Frederic Vaughan Abbot

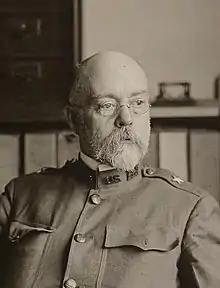
Abbot as a brigadier general in April 1918

Frederic Vaughan Abbot (March 4, 1858 – September 26, 1928) was an American military officer who attained the rank of brigadier general in the United States Army. He was most notable for his World War I work as assistant to the Army's Chief of Engineers, a post in which he organized, trained, and deployed Engineer soldiers for service in France.